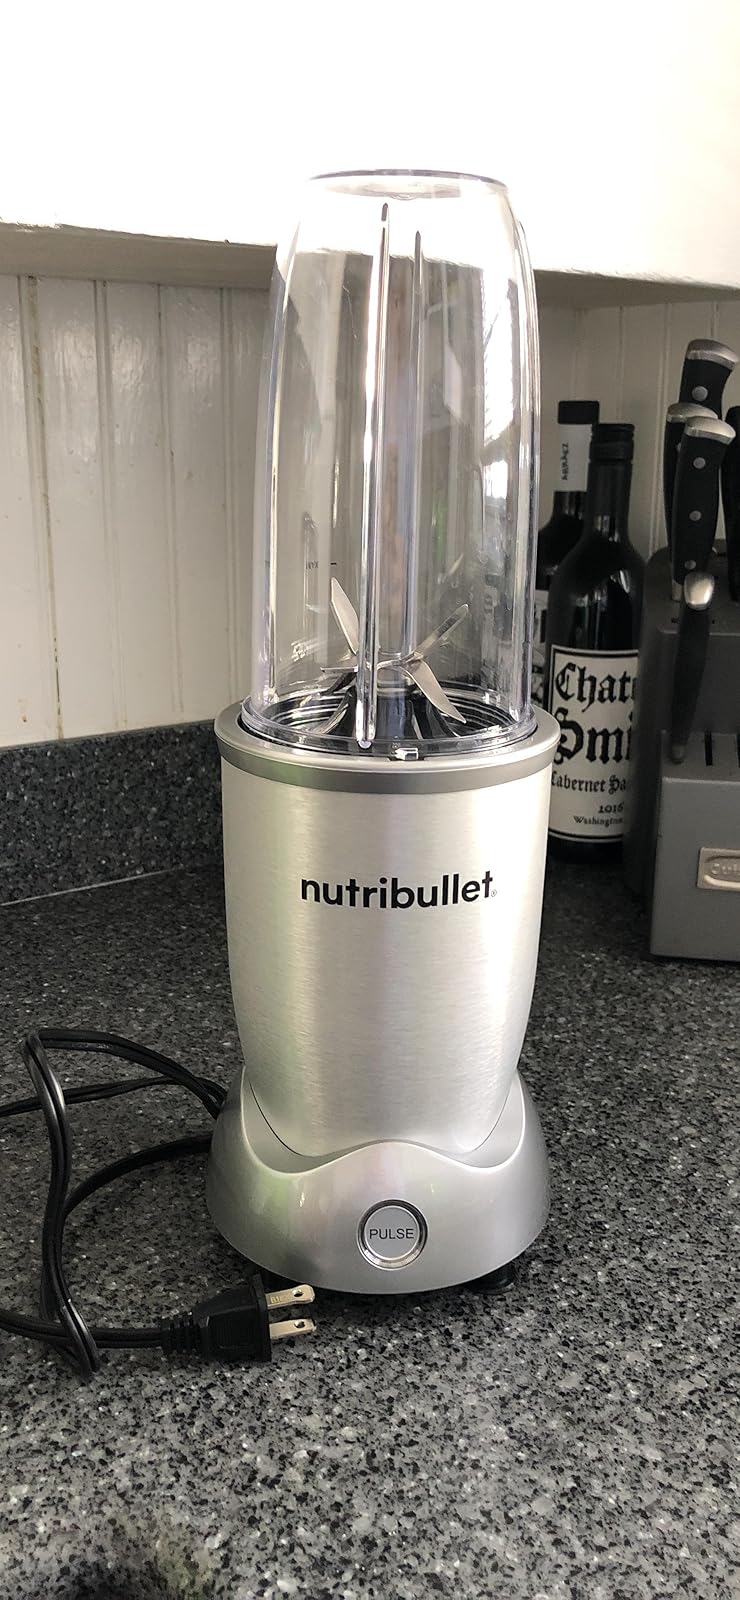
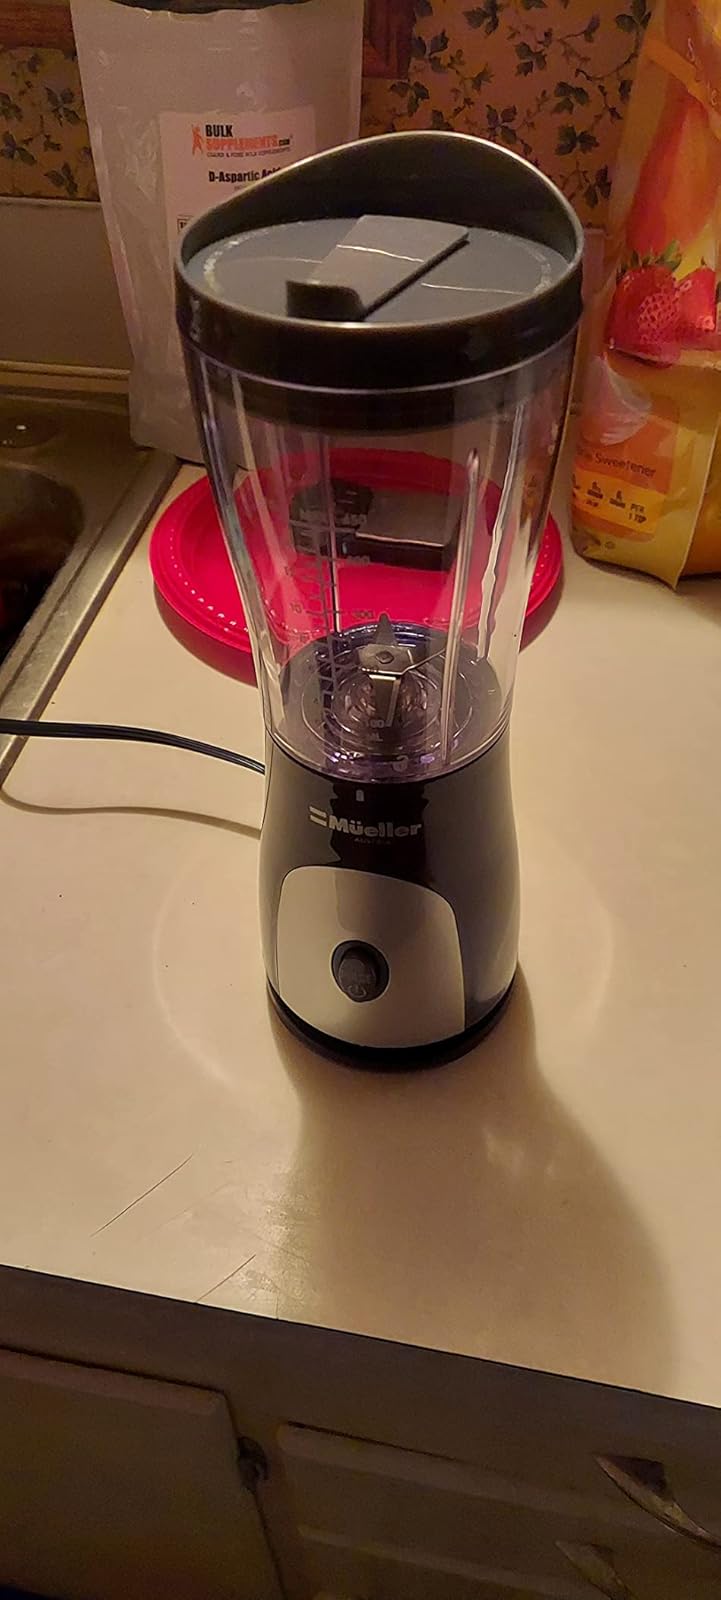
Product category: items_blender
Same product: no